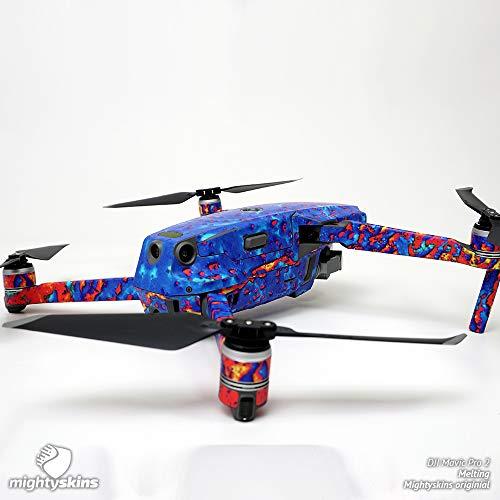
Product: MightySkins Skin Compatible With DJI Mavic 2 Pro or Zoom - Green Flames | Protective, Durable, and Unique Vinyl Decal wrap cover | Easy To Apply, Remove, and Change Styles | Made in the USA
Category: Toys & Games | Hobbies | Remote & App Controlled Vehicles & Parts | Remote & App Controlled Vehicles | Quadcopters & Multirotors
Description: SET THE TREND: Show off your own unique style with Mighty Skins for your DJI Mavic 2 Pro or Zoom Don’t like the Green Flames skin We have hundreds of designs to choose from, so your DJI Mavic 2 Pro or Zoom will be as unique as you are.
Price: $24.99